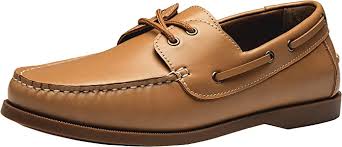
Label: Boat